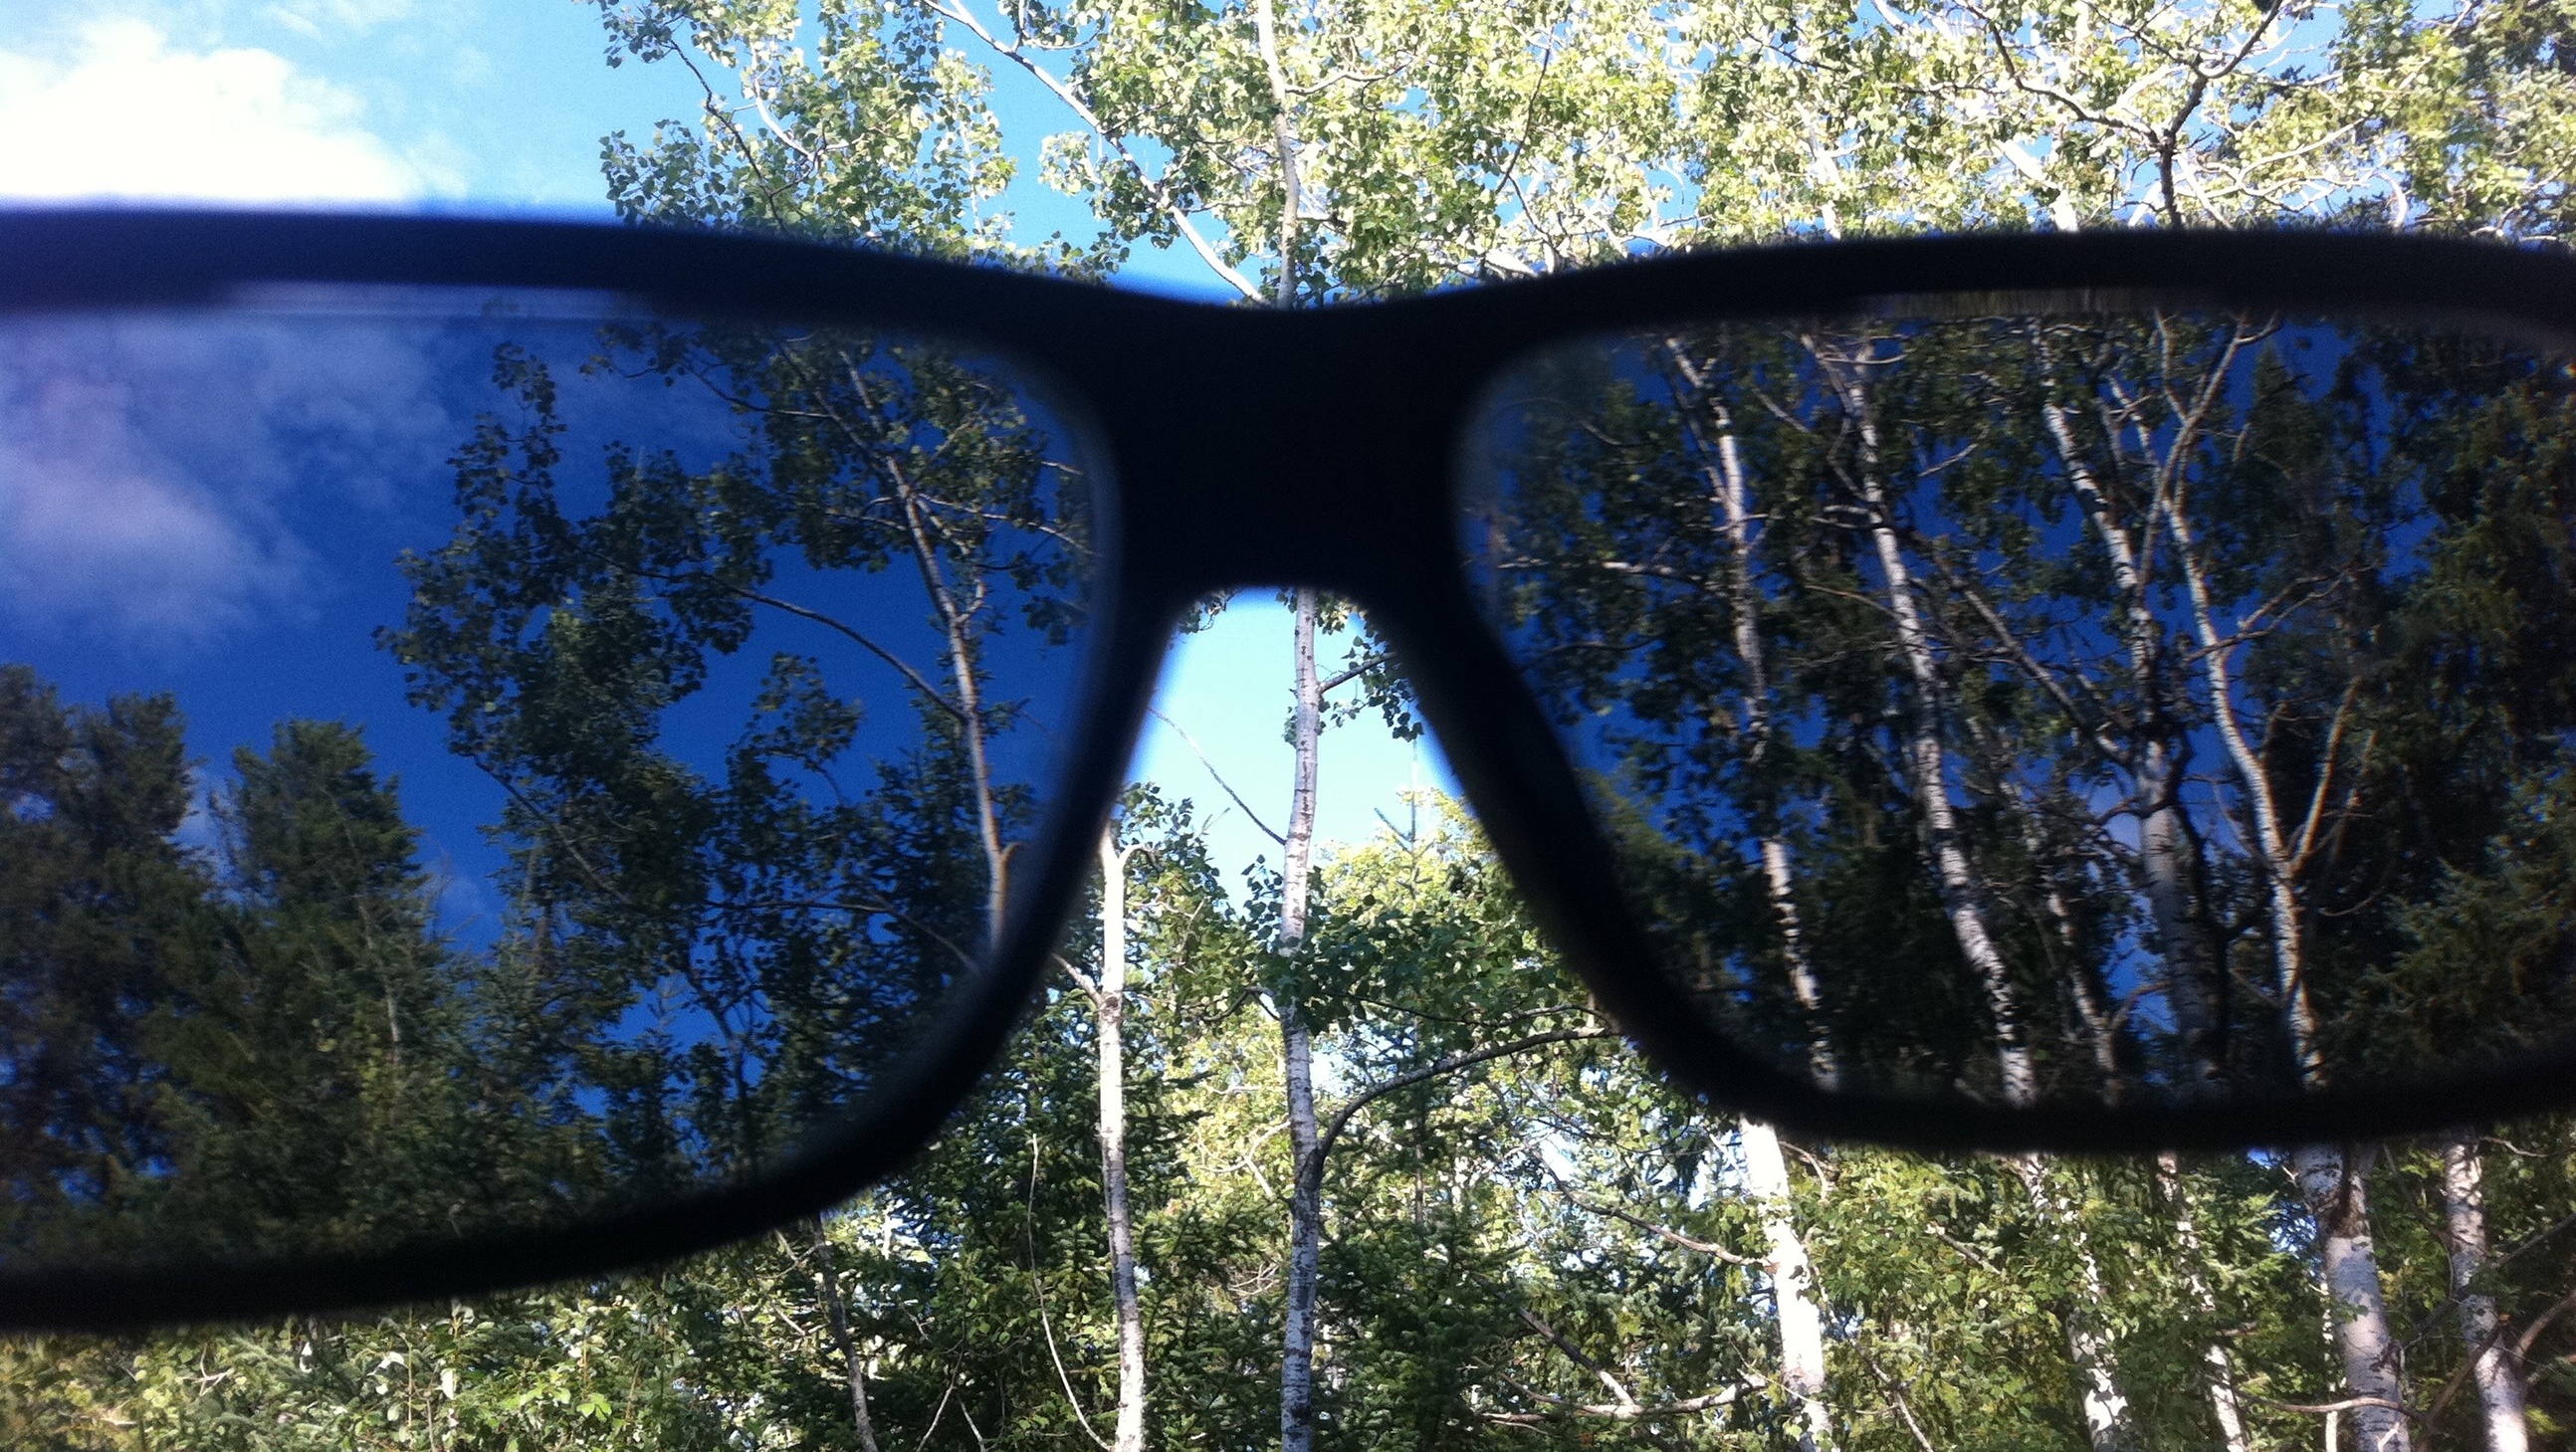
blue, sunglasses, glasses, eyewear, odyssey, fashion accessory, vision care